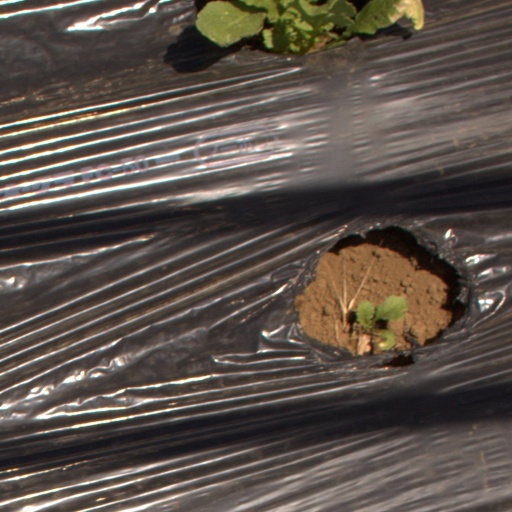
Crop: Jerusalem artichoke